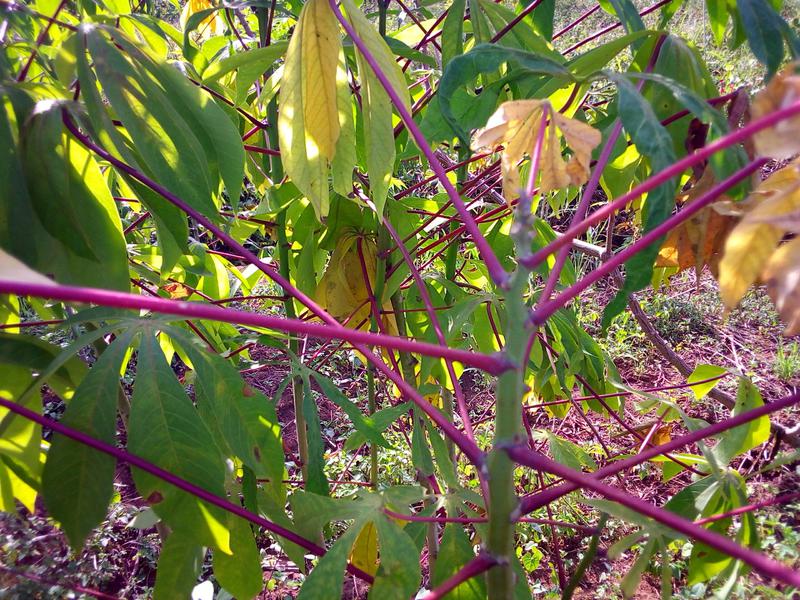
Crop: cassava
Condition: brown_streak_disease